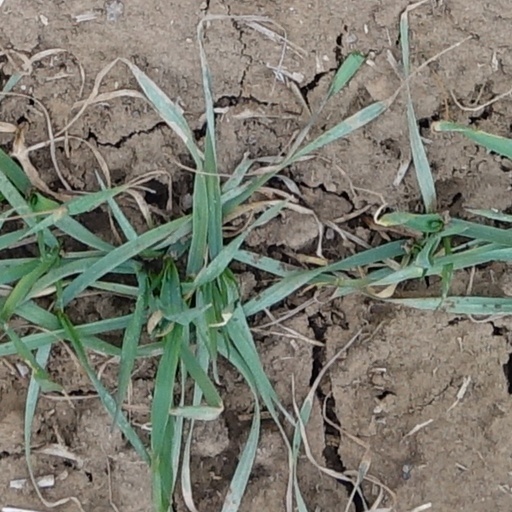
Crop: wheat